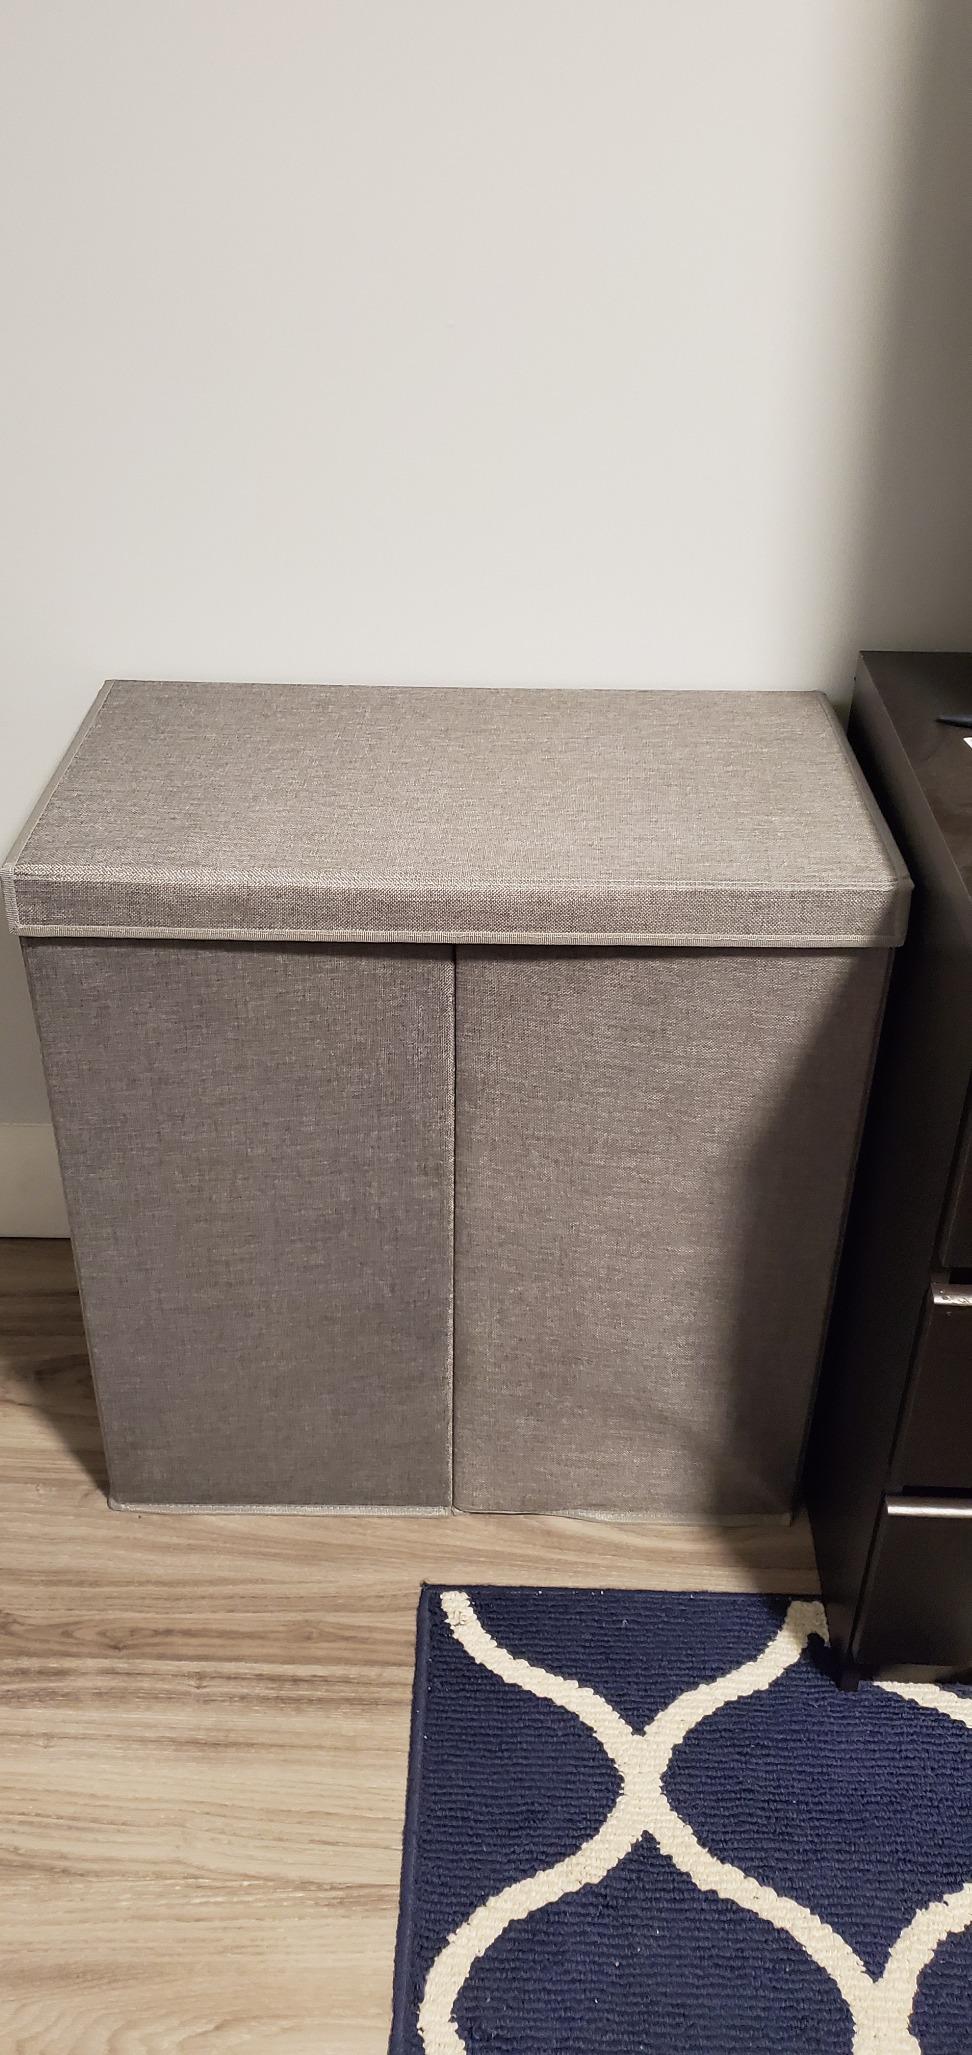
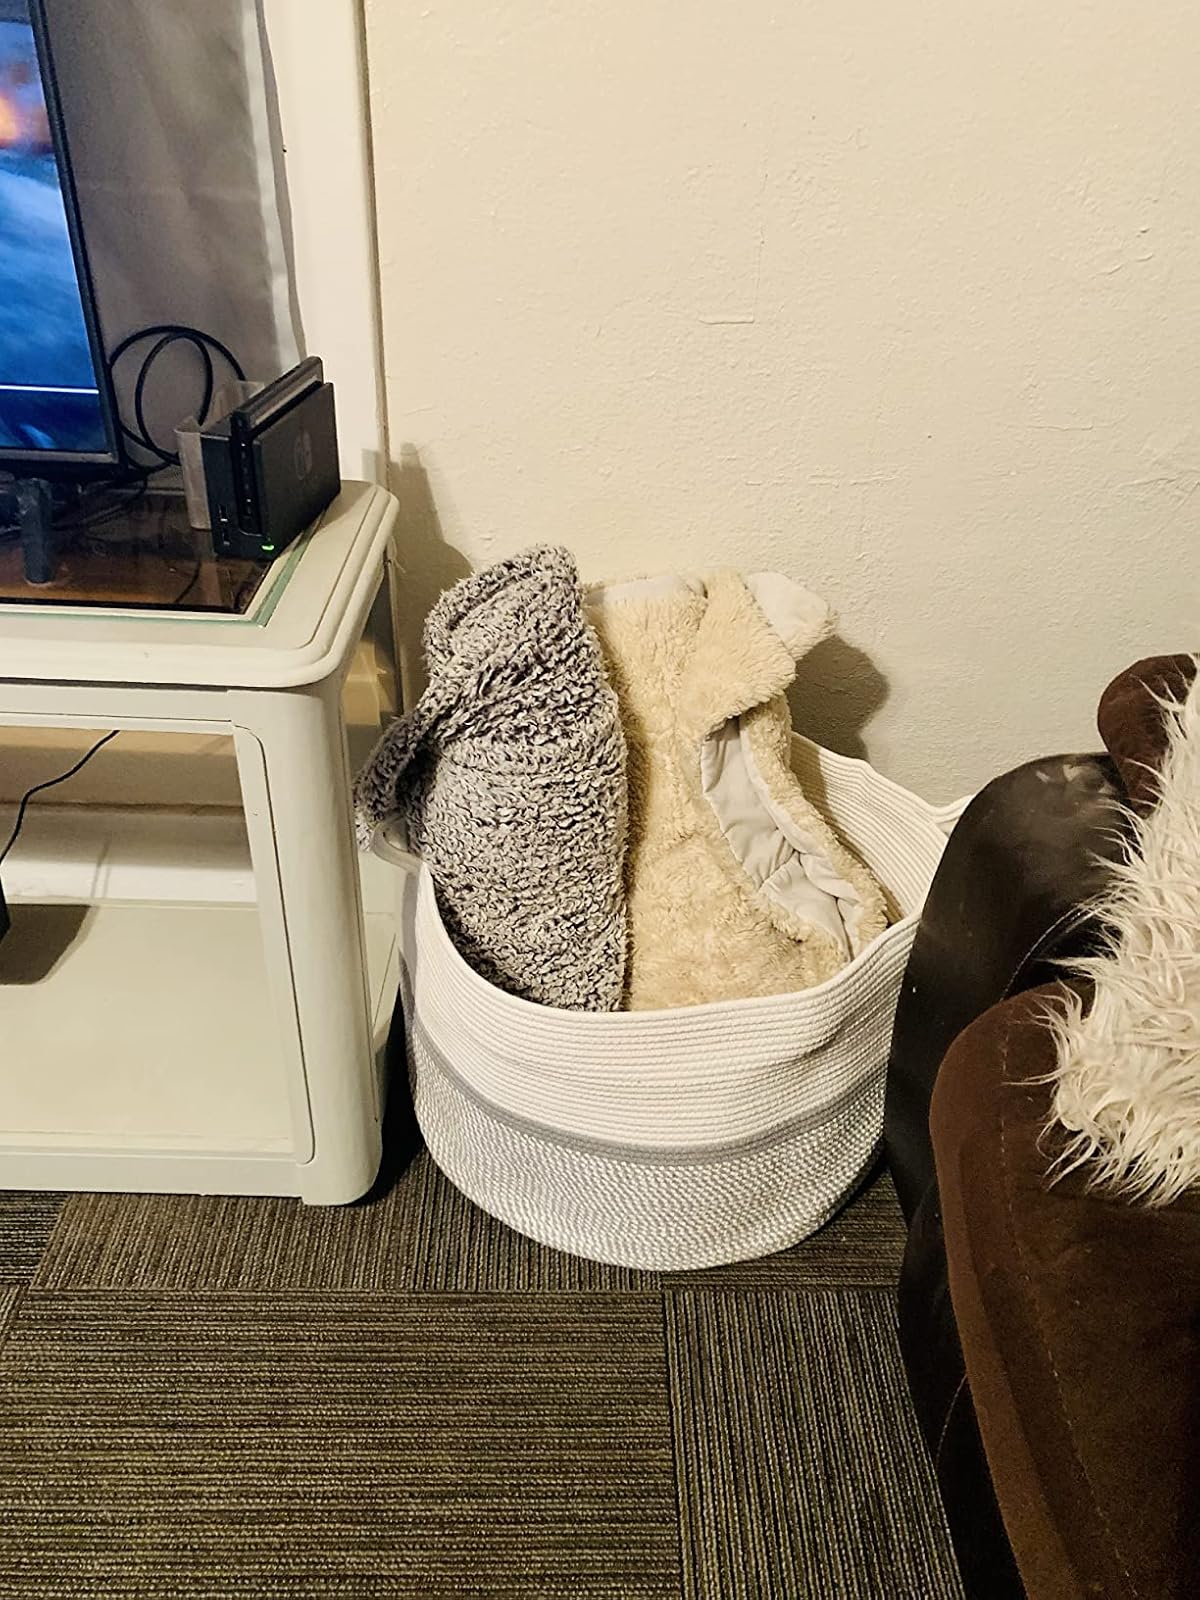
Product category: items_hamper
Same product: no